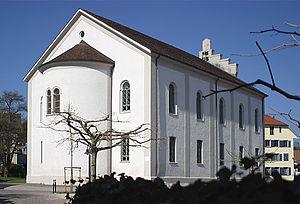
Endingen est une commune suisse du canton d'Argovie, située dans le district de Zurzach.